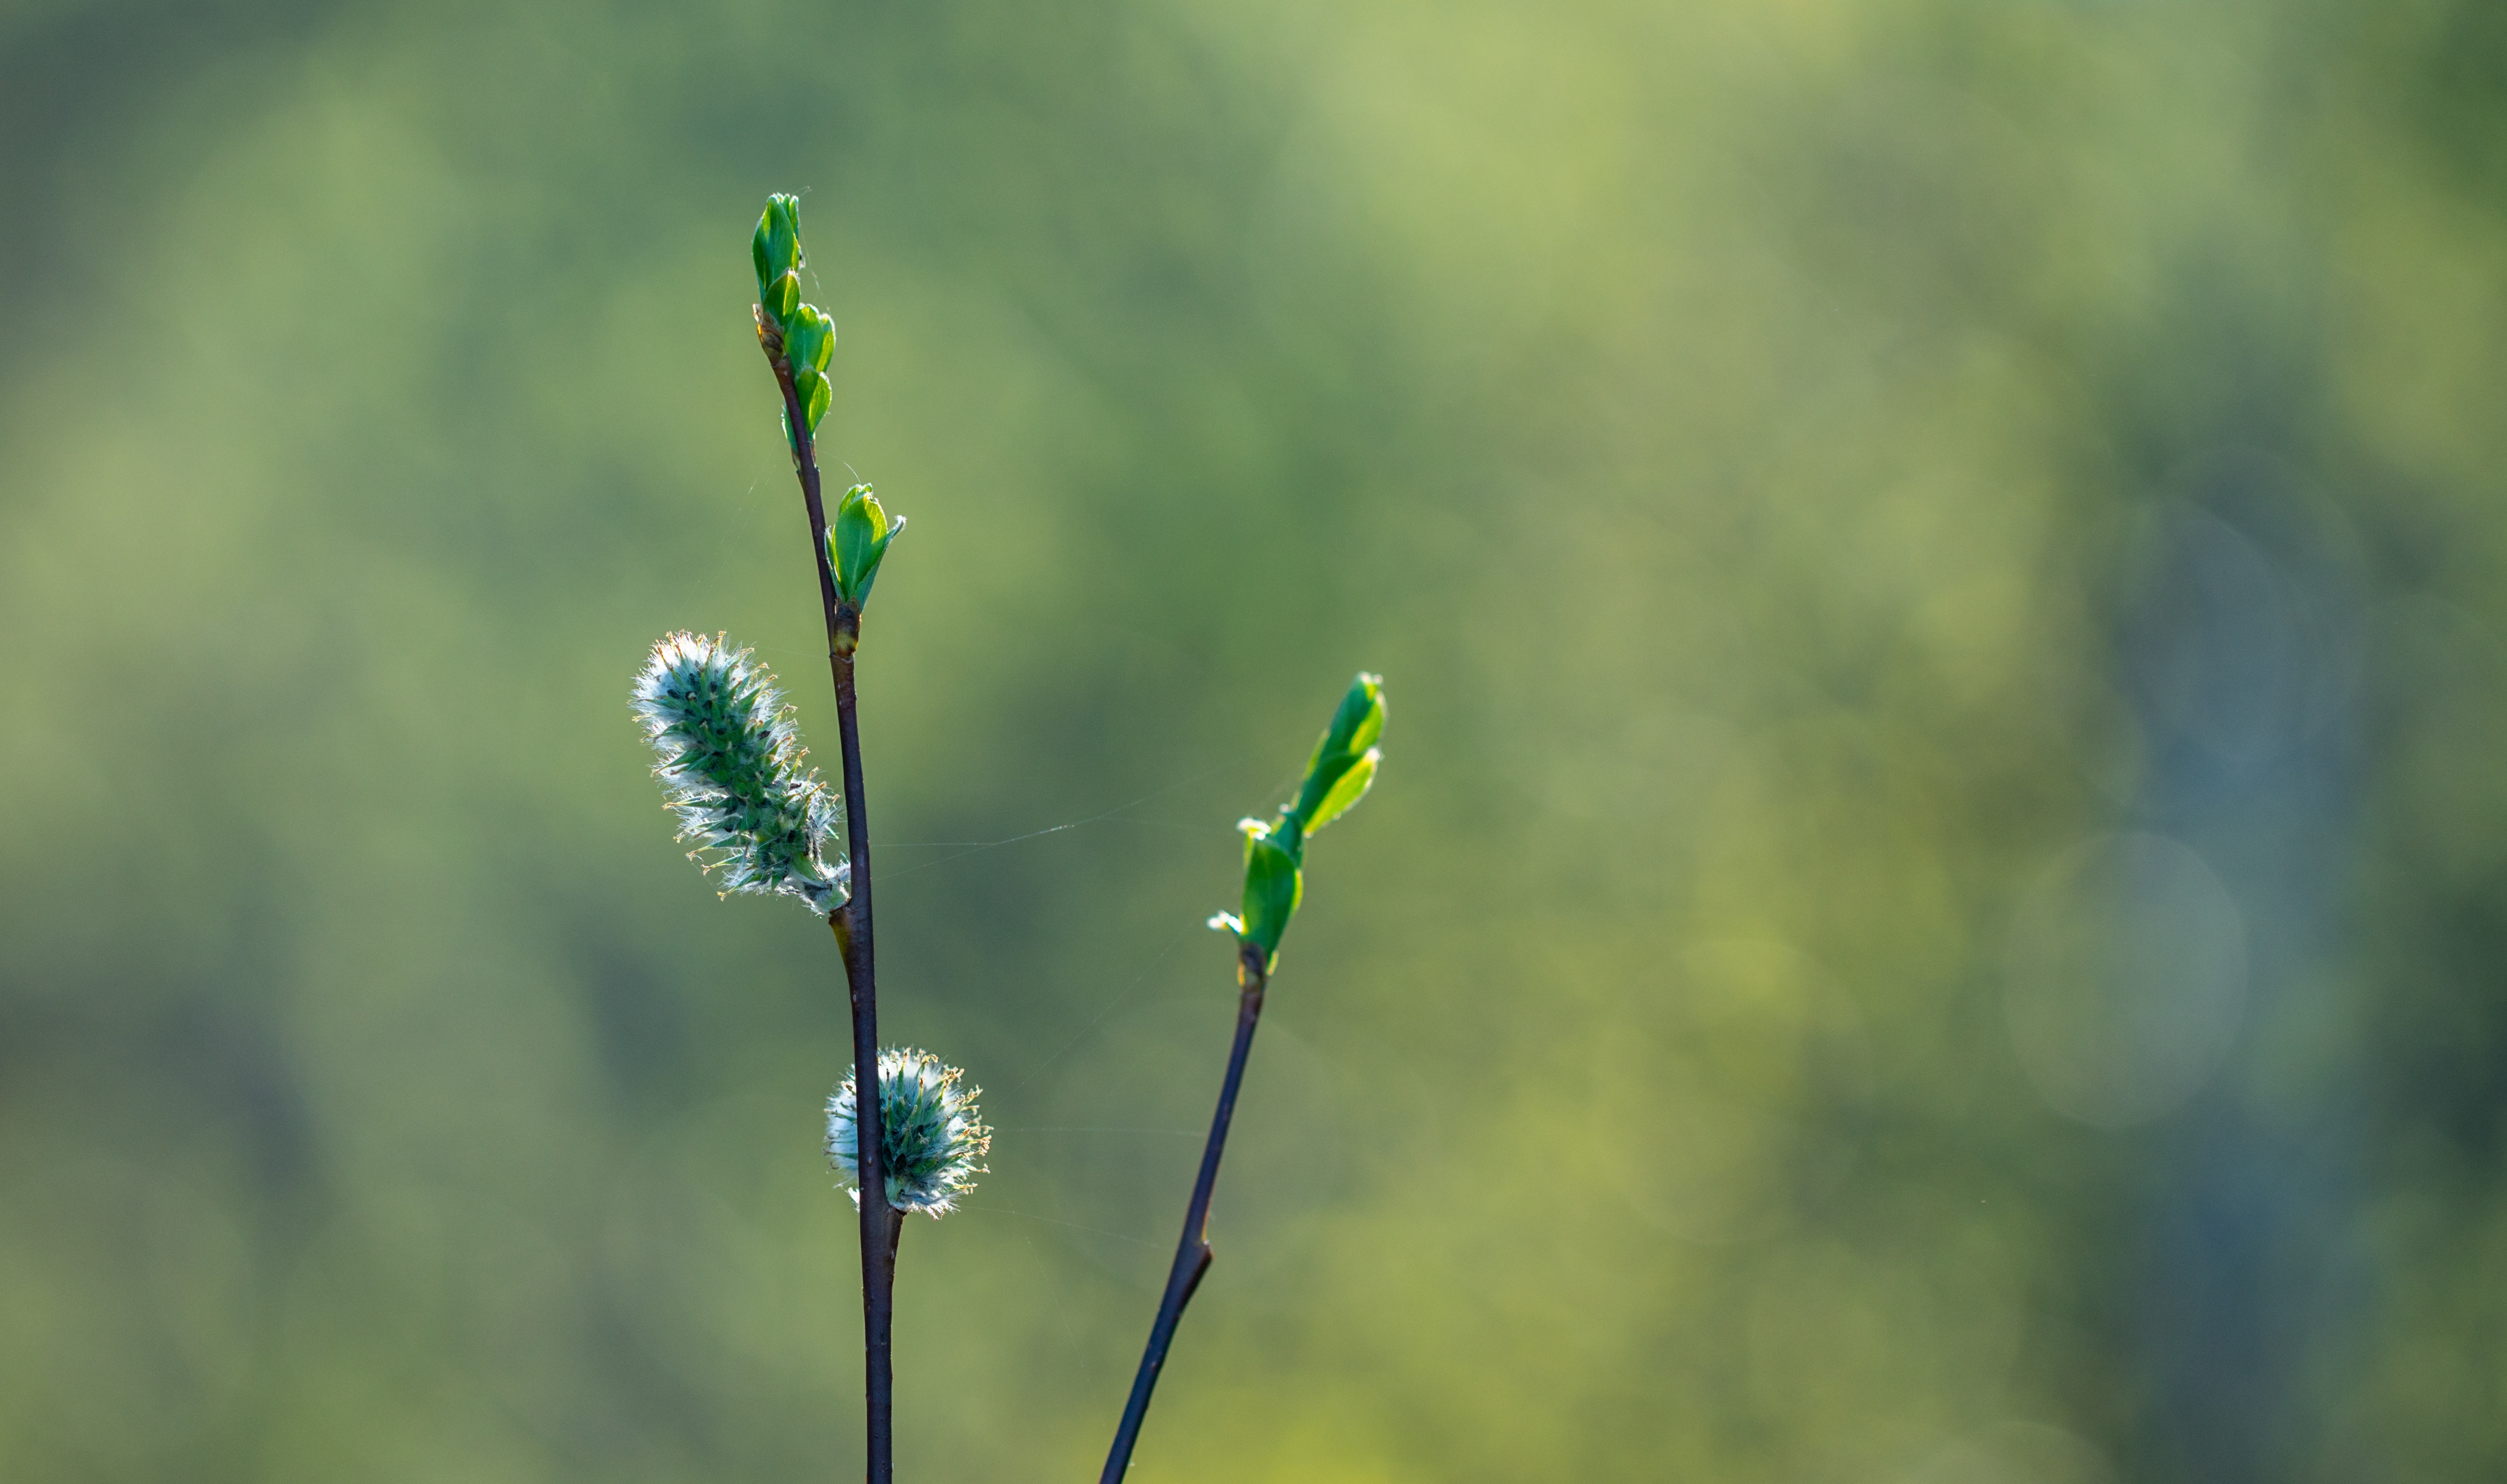
green, nature, grass, plant, plant stem, grass family, flower, botany, close up, dragonflies and damseflies, leaf, macro photography, spring, twig, photography, meadow, sunlight, vascular plant, wildflower, sedge family, flowering plant